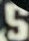
Number: 5